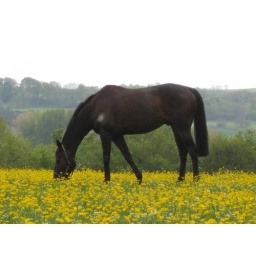
A horse in the field mustard